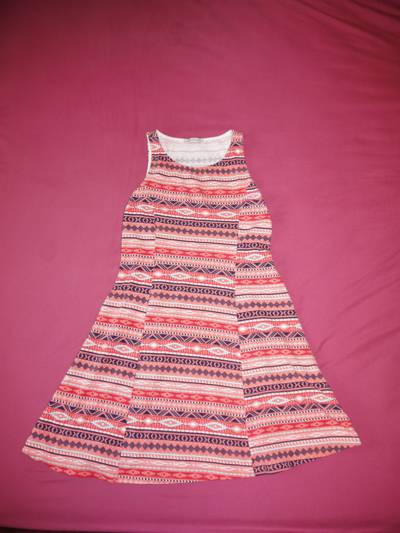
Waste category: clothes